Gulf of Chania

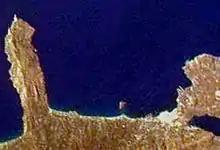
Satellite picture of Gulf of Chania

The Gulf of Chania is an embayment of the Sea of Crete in the northwestern region of the island of Crete in present-day Greece. One headland forming the Gulf of Chania is the promontory known as the Akrotiri Peninsula.